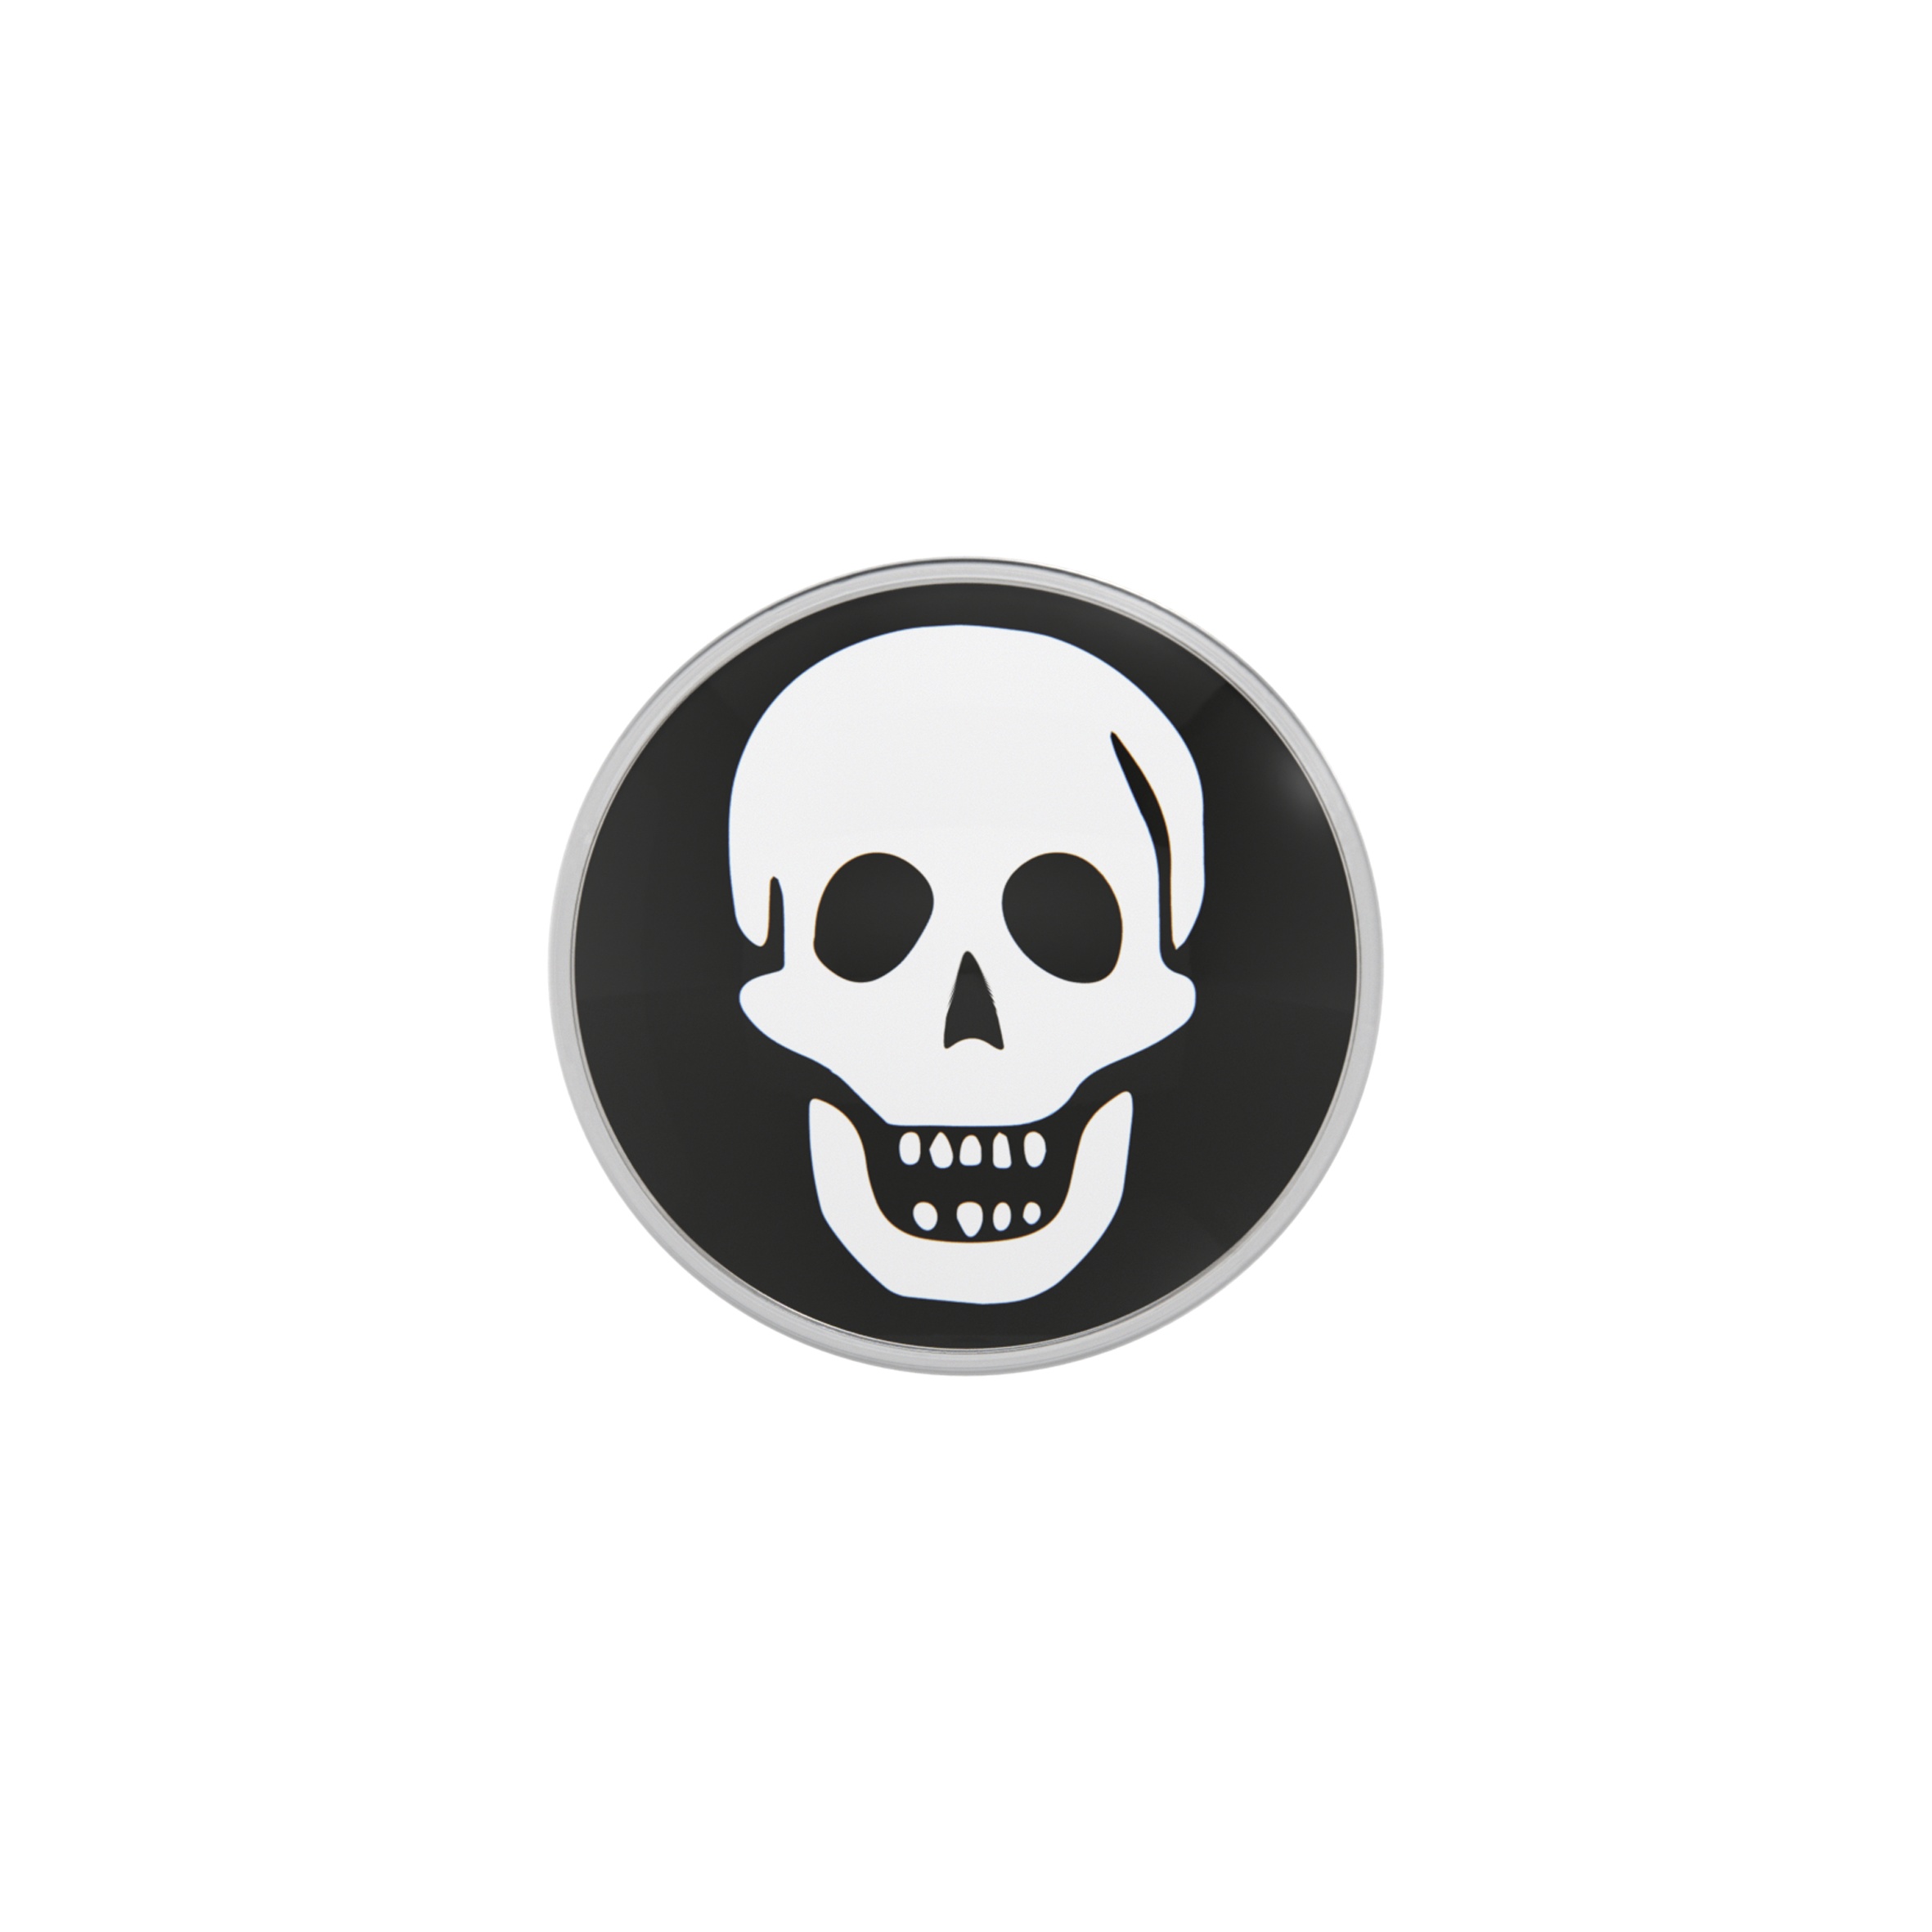
1237
Tête de mort - 5mm - SENSITIVE (après-perçage)
Brand: STUDEX
Category: Business & Industrial > Piercing & Tattooing > Piercing Supplies > Piercing Needles > Cannula Needles